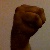
The image shows a hand gesture representing the letter 'M' in Indian Sign Language.